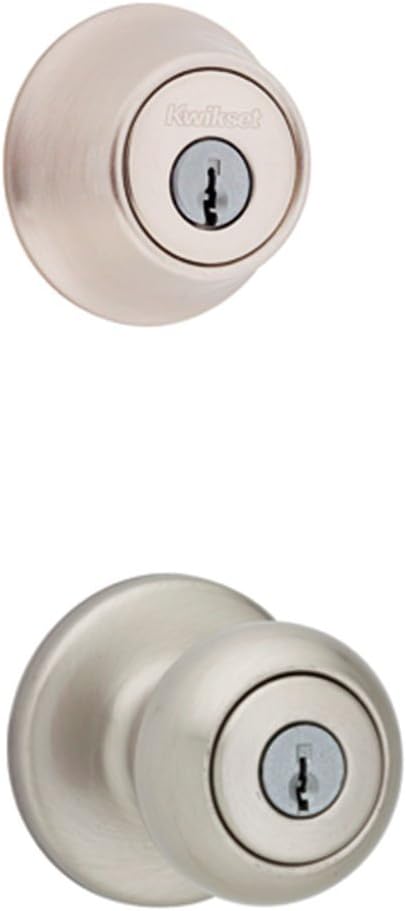
Kwikset 690 Cove Entry Knob and Single Cylinder Deadbolt Combo Pack (4 Pack, Satin Nickel)
Category: Tools & Home Improvement
As the industry leader, Kwikset has provided trusted security for over 60 years and has become synonymous with security, peace of mind, style, and innovation. This combo pack provides two locking points: keyed entry and a deadbolt. The attractive, traditional colonial design of the Cove makes a simple yet elegant statement in any home. The largest-selling deadbolt in America, the 600 series provides tough, effective protection at an affordable price. The crisp, clean appearance of the Satin Nickel finish adds to the overall look of the product and brings a modern feel.
Features: Includes 4 Entry Locks and 4 Deadbolts all Keyed Alike | For use on exterior doors where keyed entry and security is needed | Universal handing; fits both right handed and left handed doors | Features an adjustable latch to fit all standard door preparations | Includes adjustable backset to fit all standard door preparations